2010 Canadian honours

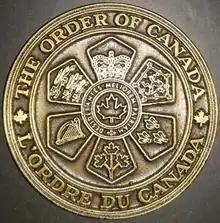
The Seal of the Order of Canada

The following are the appointments to various Canadian Honours of 2010. Usually, they are announced as part of the New Year and Canada Day celebrations and are published within the Canada Gazette during year. This follows the custom set out within the United Kingdom which publishes its appoints of various British Honours for New Year's and for monarch's official birthday. However, instead of the midyear appointments announced on Victoria Day, the official birthday of the Canadian Monarch, this custom has been transferred with the celebration of Canadian Confederation and the creation of the Order of Canada.